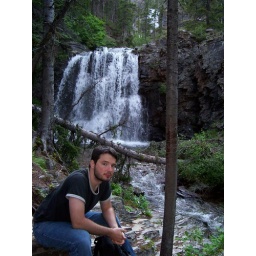
Patrick decided that his spirit animal was one of the little birds that was flying up and over this waterfall